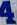
Number: 4